Central Fire Station (Taunton, Massachusetts)

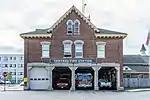
Front view

The Central Fire Station is located at the southwest corner of Leonard and School Streets in the city's central business district. It is a handsome brick 2-1/2 story structure, with a hip roof that has centered gables on its street-facing sides, and a mansard-roofed tower at the southwest corner. The main facade faces Leonard Street, and is dominated by four equipment bays, divided by granite piers and topped by granite lintels. Windows above are symmetrically arranged, with two segmented-arch windows in the center, and flat-arch windows flanking, with a pair of round-arch Italianate windows in the gable.